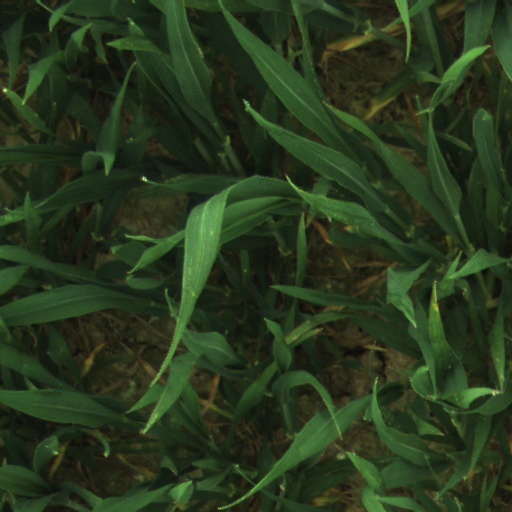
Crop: wheat